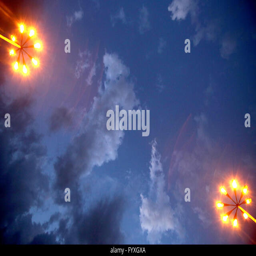
street lamps and the sky at night